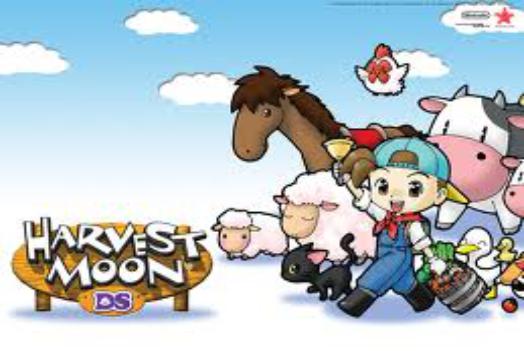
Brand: Harvest Moon
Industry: Leisure